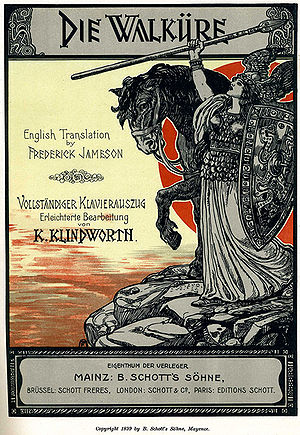
Valkyrie / Angelsaksiske vidnesbyrd / Sydgermansk parallel
Titelark (1899) fra B. Schotts vokalpartitur til Richard Wagners opera Valkyrien
Valkyrier var i nordisk mytologi en gruppe af feminine magter, der blev associeret med krig og død og guden Odin. Kilderne beretter, at de var gudinder, der udpegede hvilke krigere, der skulle falde i kamp, og som skulle tilbringe efterlivet i Odins borg Valhal. Denne funktion knyttede dem til skæbnebegrebet, der spillede en stor rolle i nordisk kultur. I Valhal ville krigerne blive medlemmer af Odins hird, einherjerne, som skulle kæmpe for ham i den sidste kamp ved Ragnarok. I dette dødsrige ville krigere blive opvartet af valkyrier. I flere heltesagn og digte optræder valkyrierne også som dødelige krigeres elskerinder. I dem fremstilles de også ofte som kongedøtre og knyttes til svaner. Disse digte blev forfattet til aristokratiet og afspejlede derfor de forestillinger, der var udbredt i samfundets øverste lag. De var en del af en særlig krigerideologi centreret omkring Valhallamytologien, som var opstået i perioden før vikingetiden. I den ideologi indgik valkyrierne som et vigtigt element. Denne ideologi havde stor udbredelse indtil religionsskiftet.